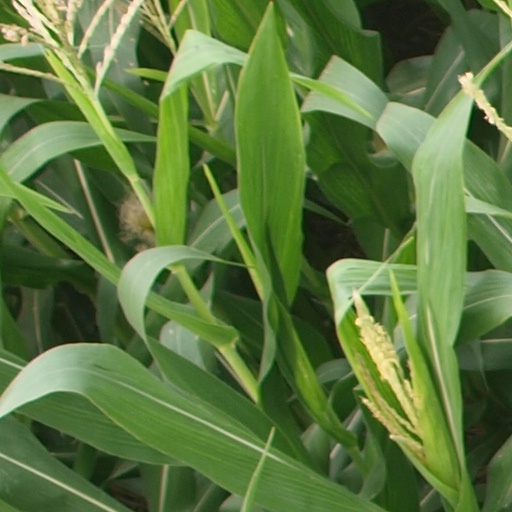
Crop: maize; corn